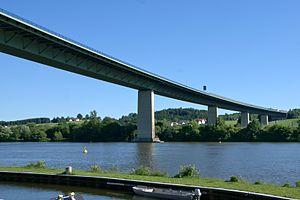
Cette liste de ponts d'Allemagne a pour vocation de présenter une liste des plus célèbres ponts d'Allemagne, tant par leurs caractéristiques dimensionnelles, que par leur intérêt architectural ou historique.